Western College for Women

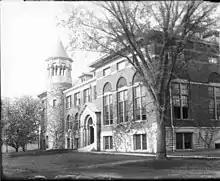
Alumnae Hall was the central building on Western College's campus from 1892 until it was torn down in 1977.

Western College was founded in 1853 as Western Female Seminary. It was a daughter school of Mount Holyoke College in South Hadley, Massachusetts, and its first principal, Helen Peabody, was a Holyoke graduate. The college changed its name three times, in 1894 to The Western: A College and Seminary for Women, in 1904 to Western College for Women, and in 1971 to The Western College when the institution became coeducational.